One Madison

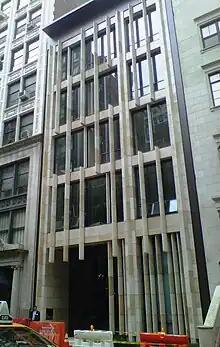
The entrance building at 23 East 22nd Street, seen in September 2014.

The cross-section of One Madison's tower is 50 ft x 53 ft (15.25 m x 16.15 m), which makes it, at the height of 621 feet (189.3 m), one of the slenderest buildings in New York City; its height-to-width ratio is 12:1. To accommodate the architectural design of the building, which called for windows on all sides, lateral bracing that would normally be placed around the tower's perimeter is located in the center in a cruciform shape, creating internal shear walls in an optimal configuration. To cope with lateral winds and potential seismic forces, the shear walls were made with high-performance concrete. One Madison also utilizes a tuned liquid damping system on the roof consisting of three U-shaped reinforced concrete tanks full of water. These counter the building's lateral motion by about 3%.